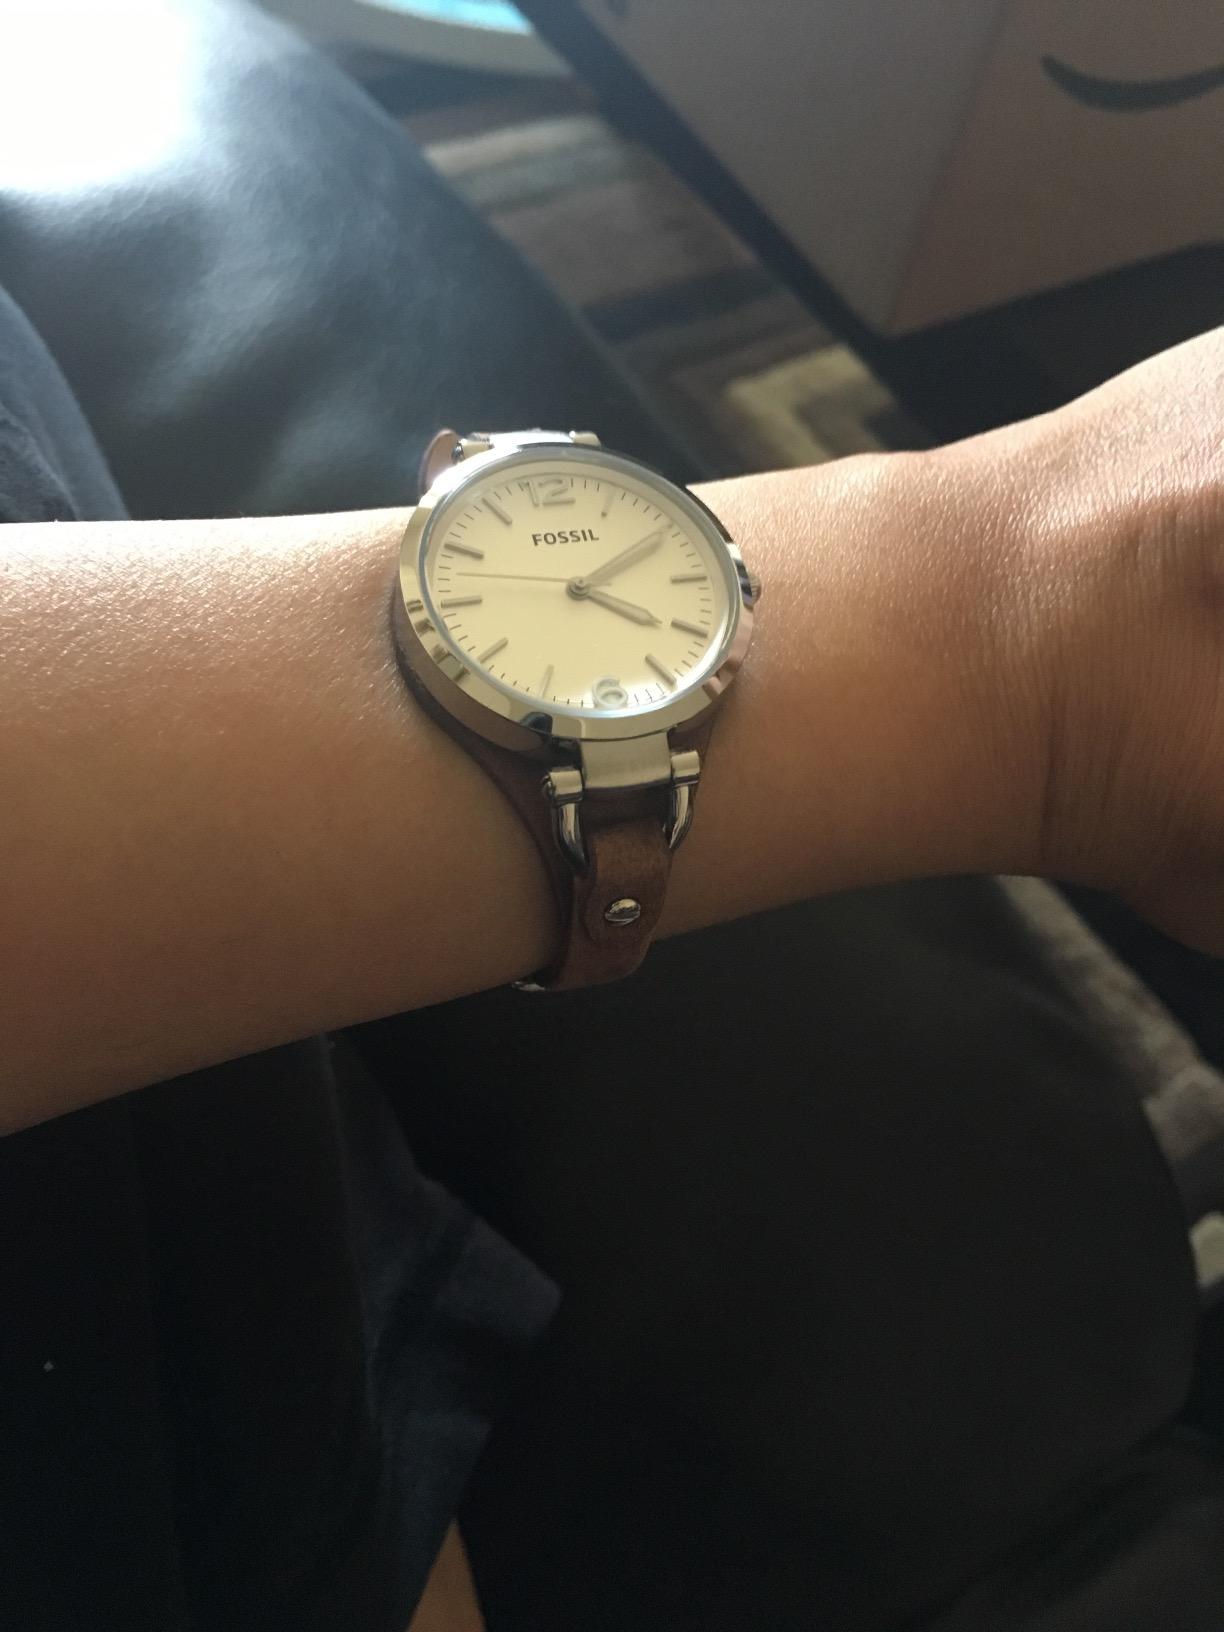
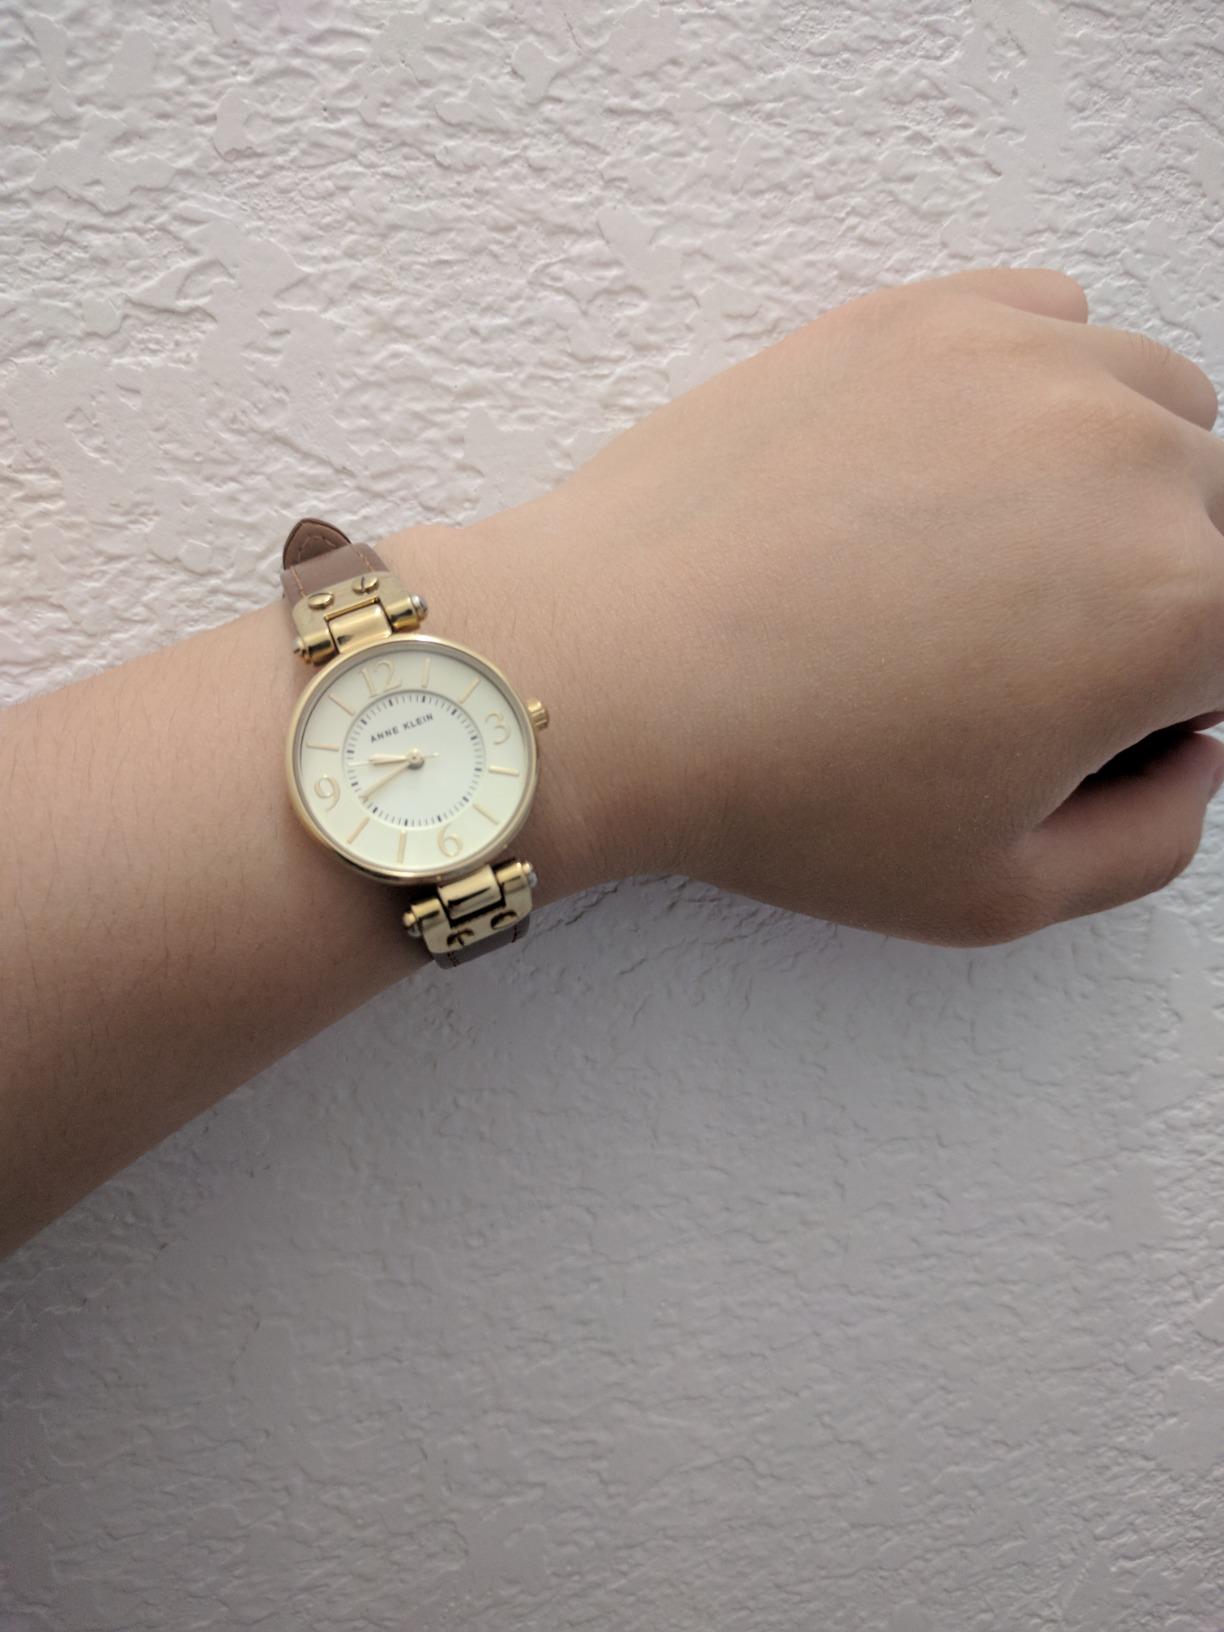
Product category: accessories_watch
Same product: no